Djibouti City

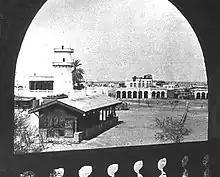
Djibouti in 1902

The French subsequently founded Djibouti in 1888, in a previously uninhabited stretch of coast. According to one account, this was due to "its superiority to Obok both in respect to harbour accommodation and in nearness to Harrar." Ambouli was a small village before the French arrived, about south of Ras Djiboutil. Ambouli is identified with the city of Canbala by O.G.S. Crawford, appearing in Muhammad al-Idrisi's map of 1192 on the coast of the Horn of Africa, southeast of the straits of Bab-el-Mandeb, and with Cambaleh, a town where the Venetian traveler Bragadino, a thirteenth-century European visitor to Ethiopia, resided for eight years. In 1896, the settlement was made the capital of French Somaliland.